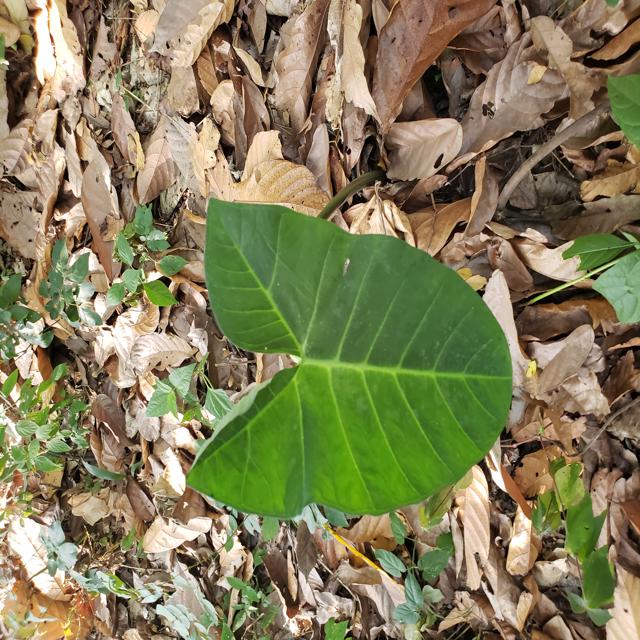
Label: Healthy